Air sensitivity

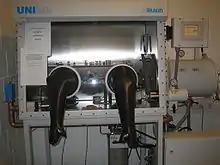
Glovebox

A variety of air-free techniques have been developed to handle air-sensitive compounds. Two main types of equipment are gloveboxes and Schlenk lines. Glove boxes are sealed cabinets filled with an inert gas such as argon or nitrogen. Normal laboratory equipment can be set up in the glovebox, and manipulated by the use of gloves that penetrate its walls. The atmosphere can be regulated to approximately atmospheric pressure and set to be pure nitrogen or other gas with which the chemicals will not react. Chemicals and equipment can be transferred in and out via an airlock.